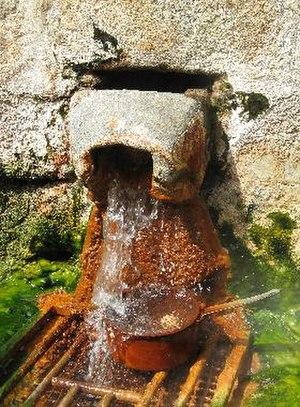
Source d'eau chaude avec résurgence naturelle 82°C
Chaudes-Aigues [ʃodzaj] est une commune française située dans le département du Cantal, en région Auvergne-Rhône-Alpes. C'est une station thermale réputée depuis l'Antiquité pour ses eaux chaudes.